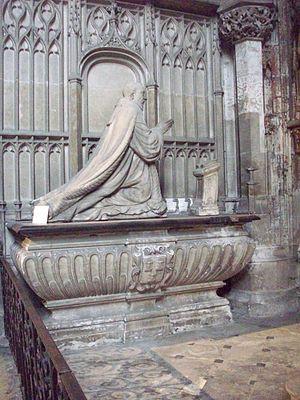
Priant de Claude Groulard dans la chapelle Saint-Etienne-la-Grande-Eglise.
Claude Groulart, seigneur de La Court, né à Dieppe vers 1551, mort à Rouen le 3 décembre 1607, est un magistrat et érudit français, premier président du Parlement de Normandie du 16 avril 1585 à sa mort.
Cette page est destinée à fournir une liste non exhaustive des principaux orants funéraires situés en France. Elle est articulée dans l'ordre géographique, par département, puis par commune, puis par lieu ou édifice, puis par personnage par ordre chronologique.